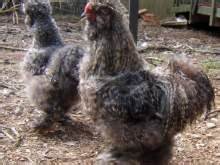
Label: gallina